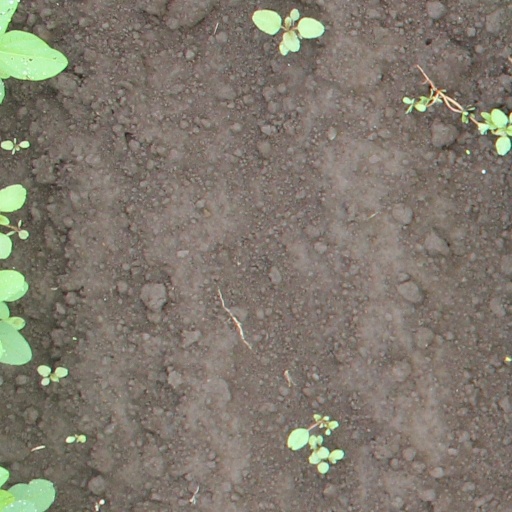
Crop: soybean